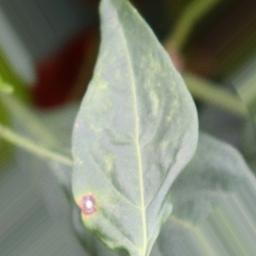
Label: cercospora